Daniel Tammet

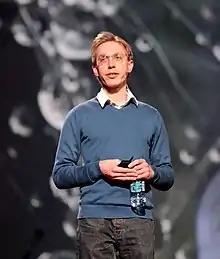

Tammet was born Daniel Paul Corney on 31 January 1979. He was the eldest of nine children and was raised in Barking and Dagenham, East London. As a young child, Tammet had epileptic seizures, which remitted following medical treatment.